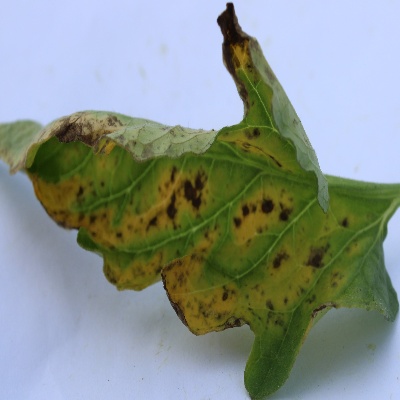
Crop: Tomato
Condition: septoria leaf spot